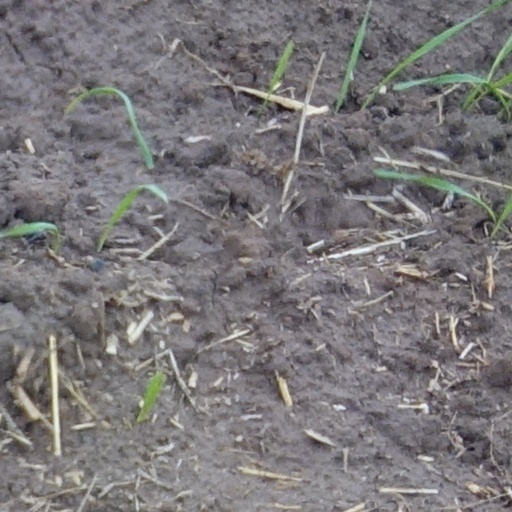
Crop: wheat